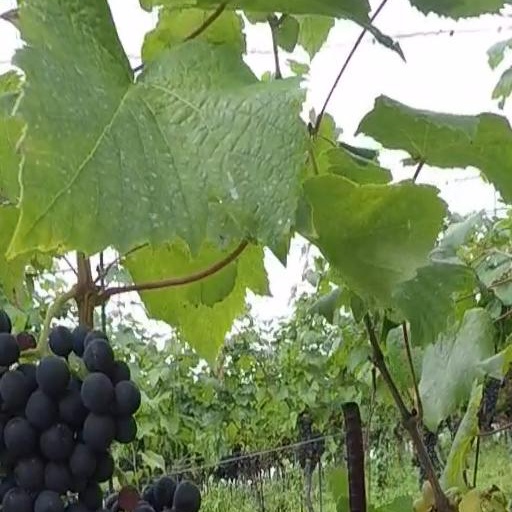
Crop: grape